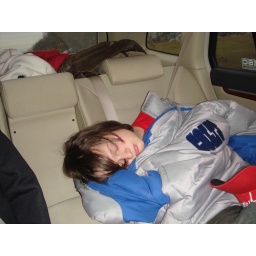
Chris asleep in the car on the ride home